Thomas Lincoln

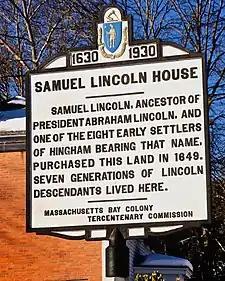
Samuel Lincoln House, land purchased in 1649.

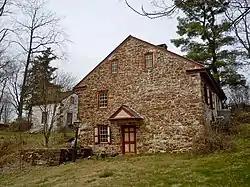
Mordecai Lincoln House (1733) in Lorane, Berks County, Pennsylvania.

Lincoln was descended from Samuel Lincoln, a respected Puritan weaver, businessman and trader from the County of Norfolk in East Anglia who landed in Hingham in the Massachusetts Bay Colony in 1637. Some Lincolns later migrated into Berks County, Pennsylvania, where they intermarried with Quakers, but did not retain the peculiar ways. According to the National Humanities Center, both Quakers and Puritans were opposed to slavery even though many profited from it.